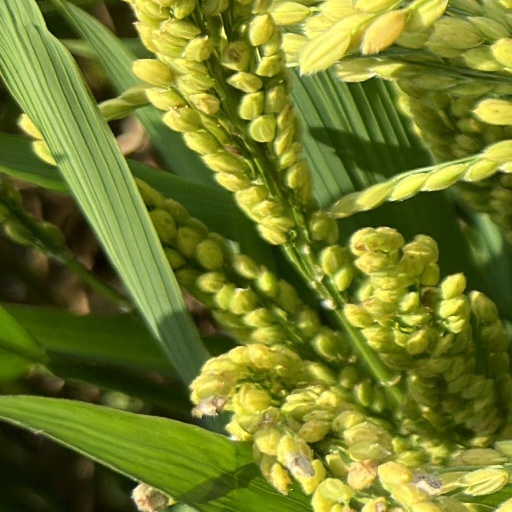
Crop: rice